My Aim Is True

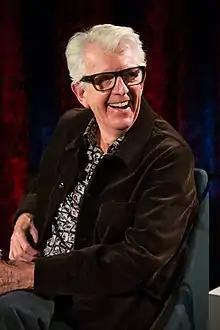
"My Aim Is True" was the first of five consecutive Costello albums produced by Nick Lowe "(pictured in 2017)".

Stiff financed recording sessions for an album at Pathway Studios, an eight-track studio located in Islington, with members of the American country rock act Clover as the backing band. The band had moved to Britain after gaining a cult following there and signed to Phonogram Records. Clover's most famous members, singers Huey Lewis and Alex Call, did not participate in the recording sessions in any capacity, while the members who played on "My Aim Is True" — John McFee (guitar), John Ciambotti (bass), Sean Hopper (keyboards) and Mickey Shine (drums) — were not credited on the final album at the time due to contractual difficulties. (Some early marketing for the album identified Costello's backing band as "The Shamrocks", without naming any individual members.) Costello said Clover arrived in London during the punk revolution and due to appearing as "American hippies", they "just didn't fit in". The band resided at the country house Headley Grange during the period.